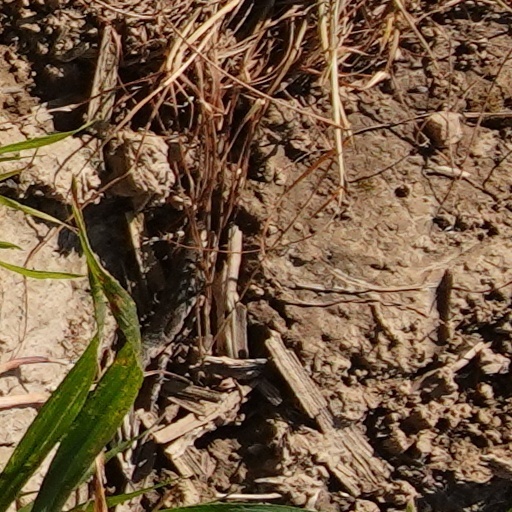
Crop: wheat